Sylvi Listhaug

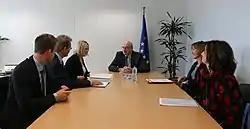
Listhaug during a meeting with Phil Hogan, the European Commissioner for Agriculture and Rural Development.

On 16 October 2013, Listhaug was appointed Minister of Agriculture and Food in the new Solberg Cabinet. The Solberg government signalled a drastic change of course in Norwegian agricultural policy by opening for more freely sale and purchase of farms, and seeking a development towards more sustainable fewer and bigger farms. Listhaug as Minister of Agriculture sought to remove laws which require farm-owners to live on the farm. Listhaug argued her changes would lead to a more efficient food production in Norway, ultimately reducing high food prices. She also lowered government subsidies to farmers, who receive one of the highest government subsidies in the world, according to the OECD. As an example, Norwegian farmers receive over 50% of their farm income as government support, while the equivalent number for U.S. farmers is 8%.